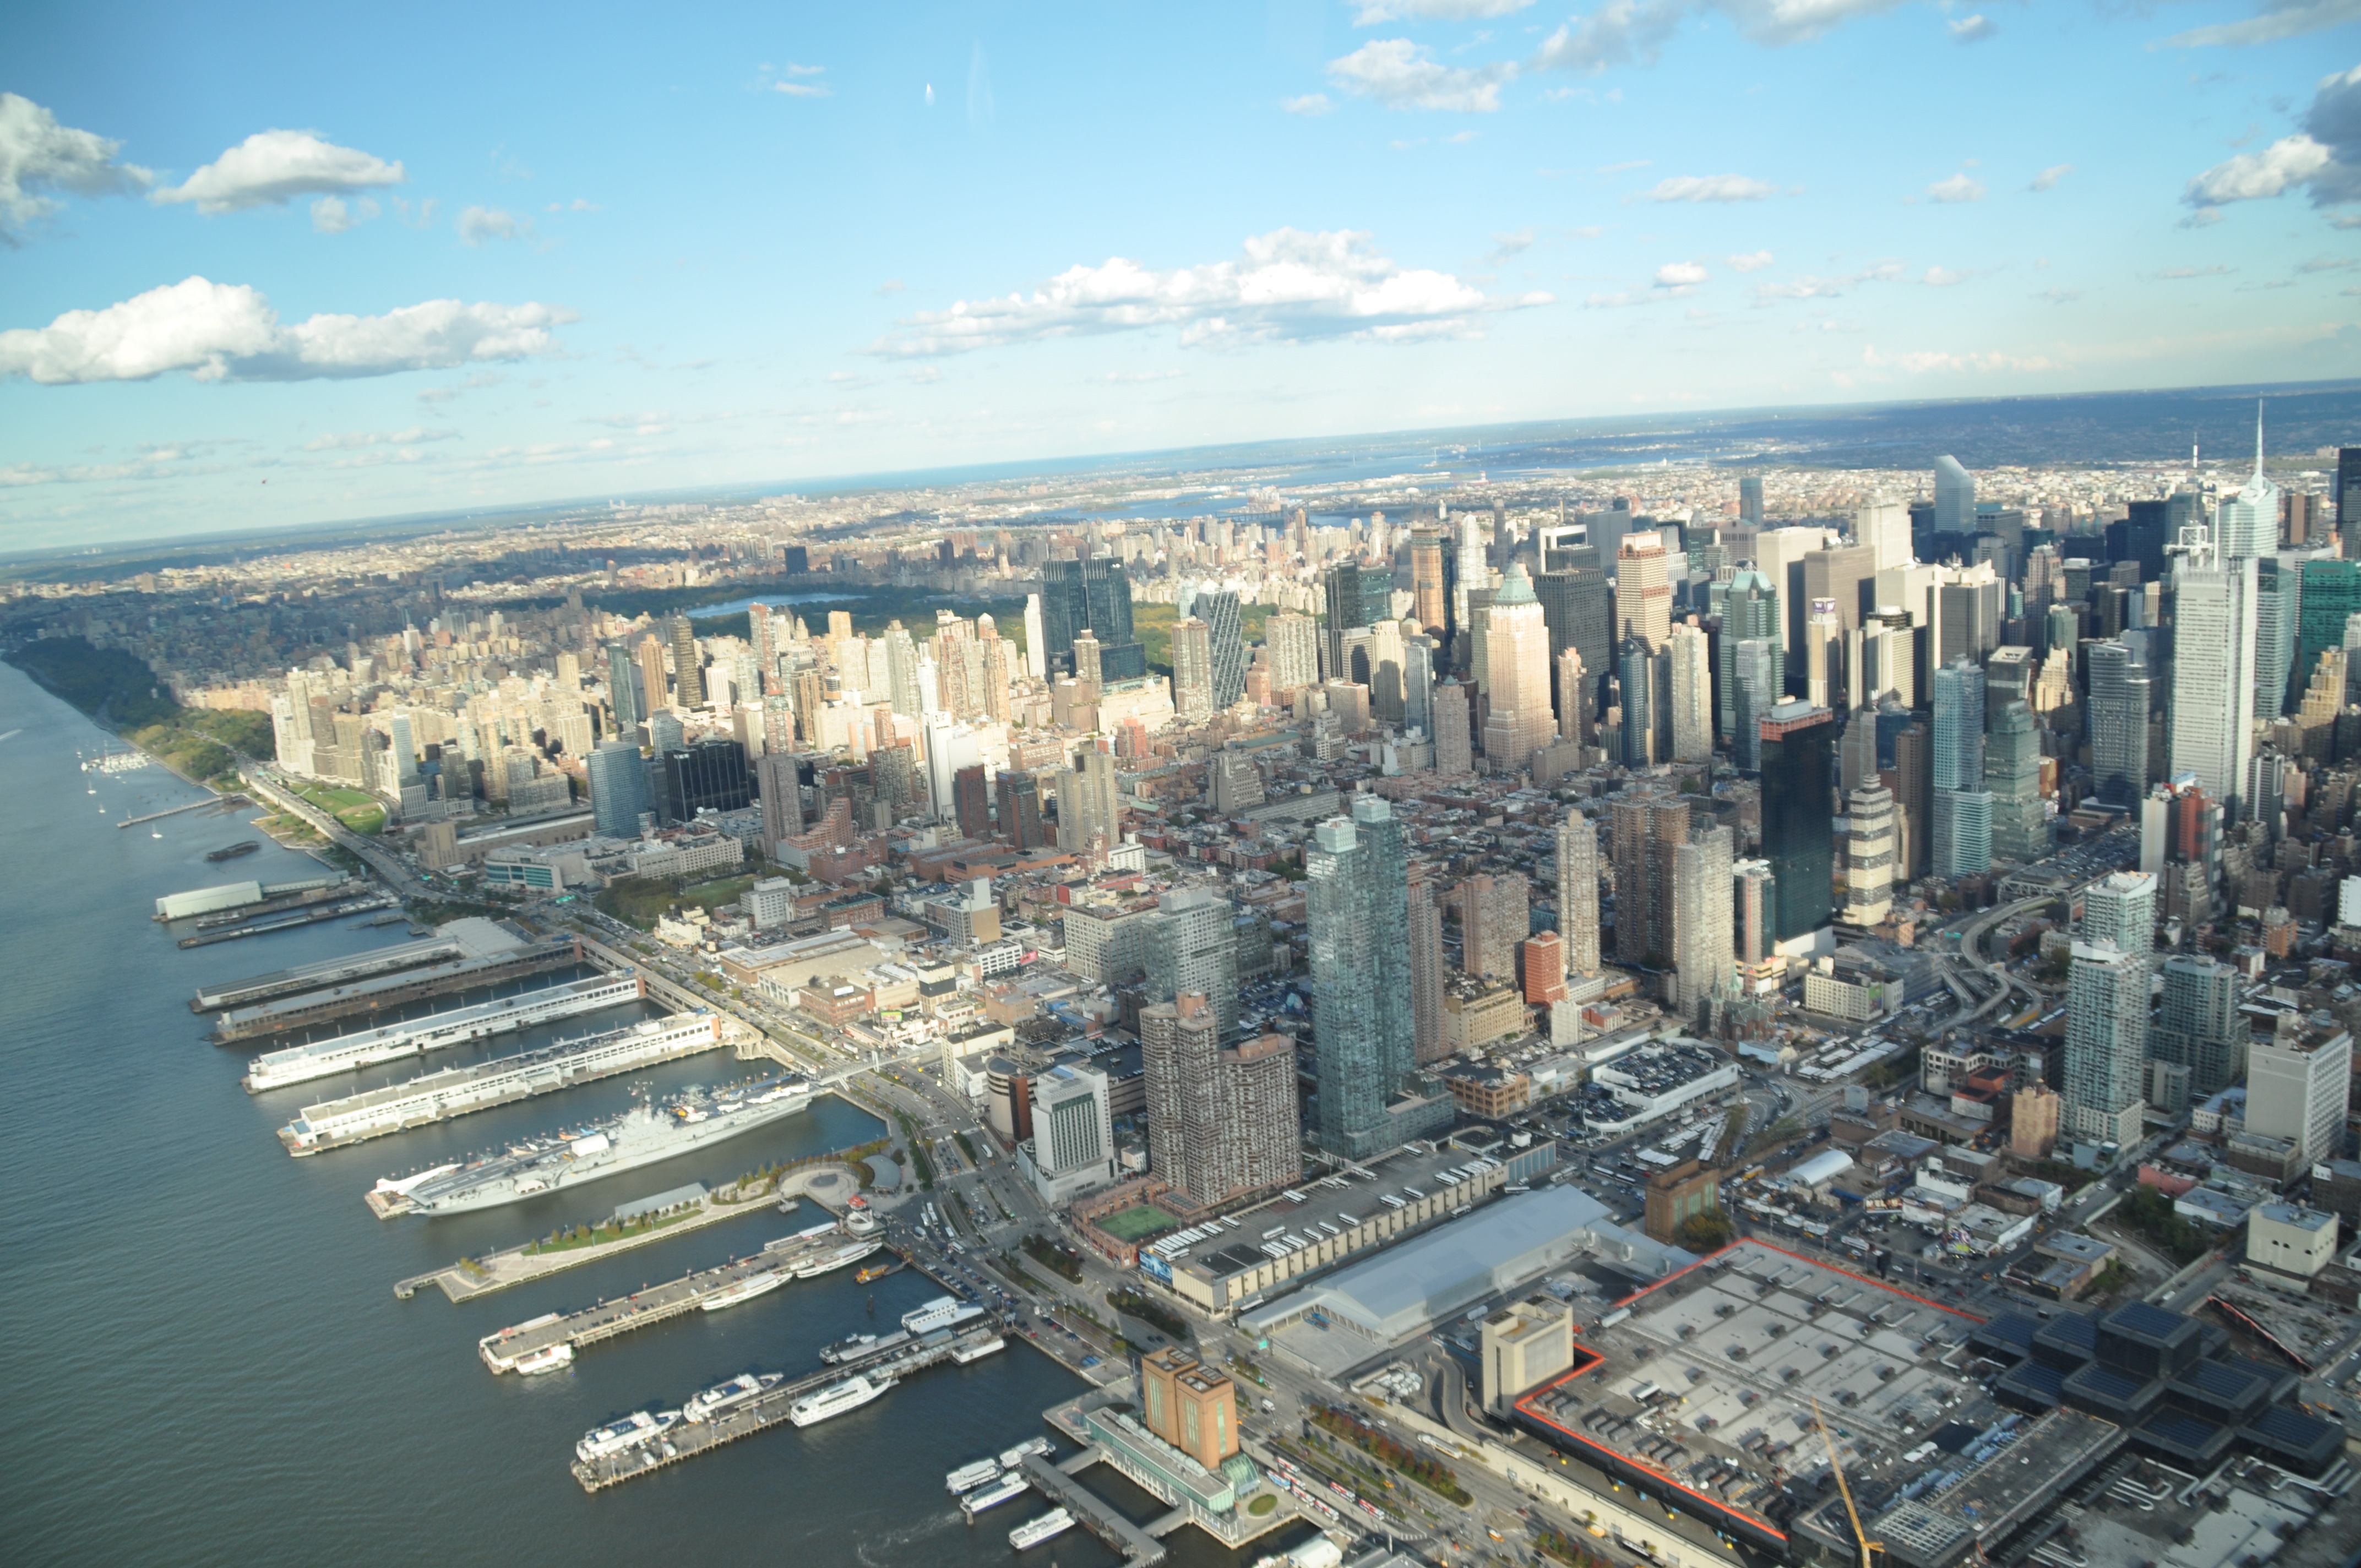
horizon, skyline, photography, city, skyscraper, new york, new york city, cityscape, panorama, downtown, nyc, america, aerial view, tower block, skyscrapers, ny, metropolis, big city, bird's eye view, aerial photography, residential area, human settlement, metropolitan area